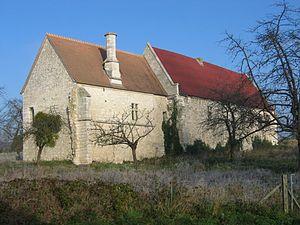
Cet article recense les monuments historiques de l'arrondissement de Rouen, dans le département de la Seine-Maritime, en France.
Le logis seigneurial, aussi appelé plus communément logis, est, au Moyen Âge de la fin du XIᵉ siècle au milieu du XVᵉ siècle, un vaste bâtiment situé la plupart du temps dans le donjon et réservé à l'usage du seigneur et de sa famille.
Le Mesnil-sous-Jumièges est une commune française située dans le département de la Seine-Maritime en région Normandie.